Leay Glacier

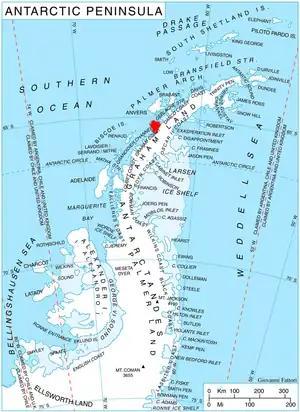
Location of Kyiv Peninsula in Graham Land, Antarctic Peninsula.

Leay Glacier is a glacier flowing northwest into Girard Bay to the west of Hotine Glacier, on Kyiv Peninsula, on the west coast of Graham Land, Antarctica. It was first charted by the French Antarctic Expedition, 1908–10, under Jean-Baptiste Charcot, and was named by the UK Antarctic Place-Names Committee for Petra Searle (nee Leay) of the Directorate of Overseas Surveys, who has contributed to the work of mapping the Antarctic Peninsula area.